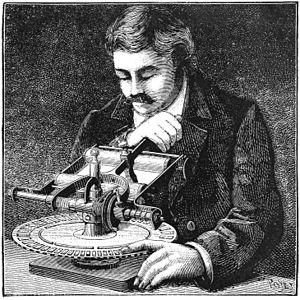
Auguste Mauler, né à Wangen en Alsace le 15 octobre 1841 et mort à Paris le 21 aout 1908, est l'inventeur d'une machine permettant aux aveugles d’écrire.